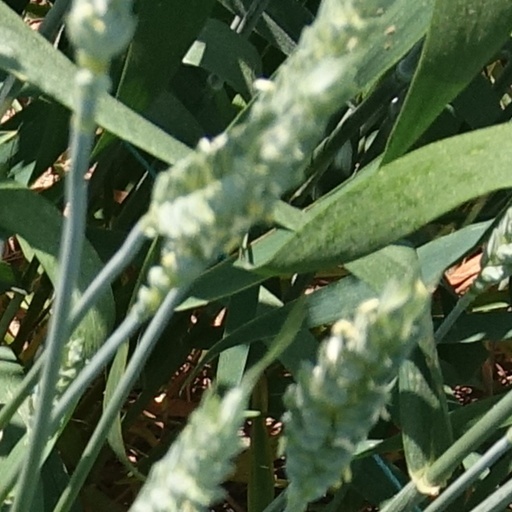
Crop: wheat